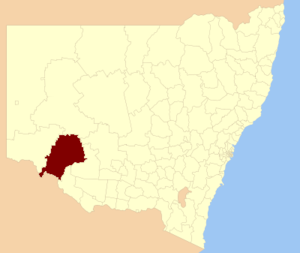
Le comté de Balranald est une zone d'administration locale située dans la région de la Riverina au sud-ouest de la Nouvelle-Galles du Sud en Australie.